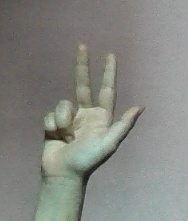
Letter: al